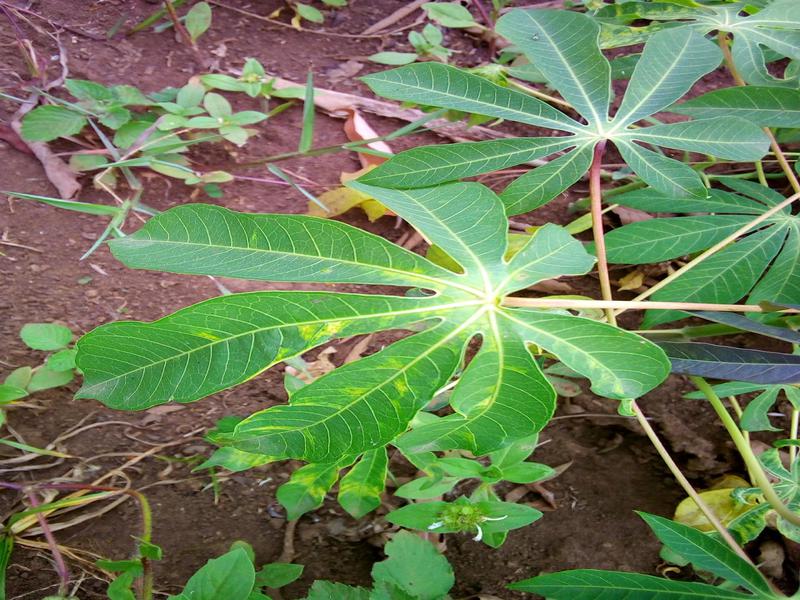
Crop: cassava
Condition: mosaic_disease